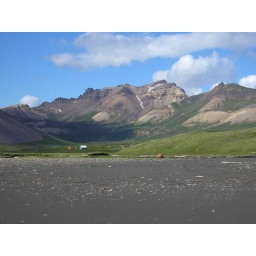
Black sand and beautiful mountains in this deserted inlet on the east coast